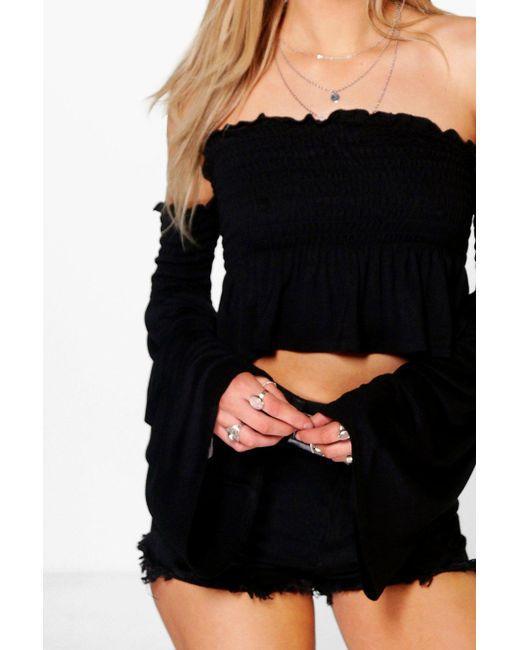
Ärmelloses schwarzes Top mit schwarzem Rock für Damen